Rafael Casanova

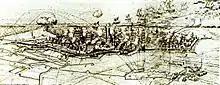
Barcelona being bombarded by the absolutist troops of Louis XIV of France and Philip V of Spain.

After the Peace of Utrecht (1713) he participated in the Junta de Braços (parliament) in which Catalonia proclaimed the continuation of the war in defense of their constitutions the on 6 July 1713. While Barcelona was besieged by Bourbon troops, he was proclaimed "Conseller en Cap" (mayor) of Barcelona on 30 November 1713, and by virtue of their functions he was also colonel of the regiment of the milícia citizen, governor of Barcelona and the fortress of Montjuïc, as well as member of the Vintiquatrena Board of Government.